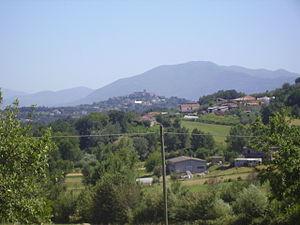
Ripi est une commune italienne d'environ 5 200 habitants, située dans la province de Frosinone, dans la région Latium, en Italie centrale.